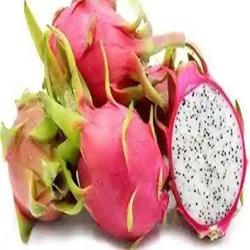
Label: Dragonfruit